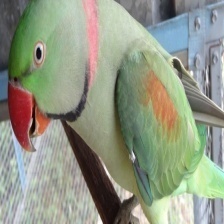
Species: ALEXANDRINE PARAKEET
Scientific name: PSITTACULA EUPATRIA